James Clapper

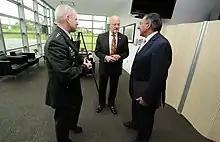
Clapper meets with Defense Secretary Leon Panetta and DIA chief Ronald Burgess, September 29, 2011.

In January 2012, Clapper said that "some Iranian officials, probably including supreme leader Ali Khamenei, have changed their calculus and are now more willing to conduct an attack in the United States in response to real or perceived US actions that threaten the regime." Clapper added that Iran was "keeping open the option to develop nuclear weapons." In February 2012, Clapper told the Senate that if Iran is attacked over its alleged nuclear weapons program, it could respond by closing the Strait of Hormuz to ships and launch missiles at regional U.S. forces and allies.